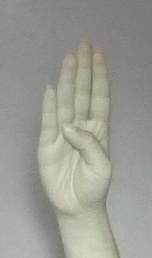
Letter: kaaf